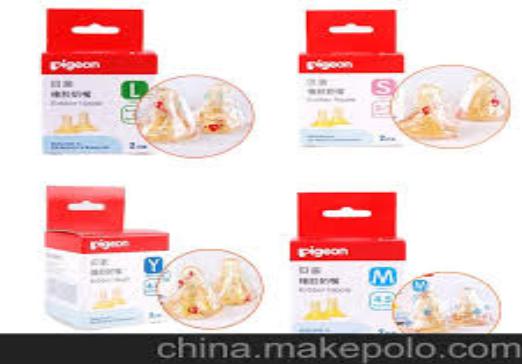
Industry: Necessities